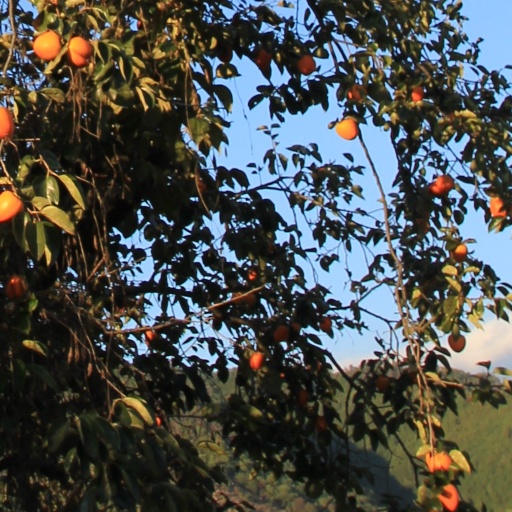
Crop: grape